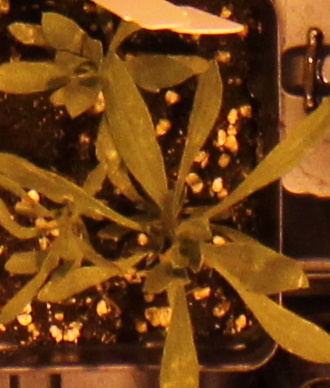
Label: Kochia